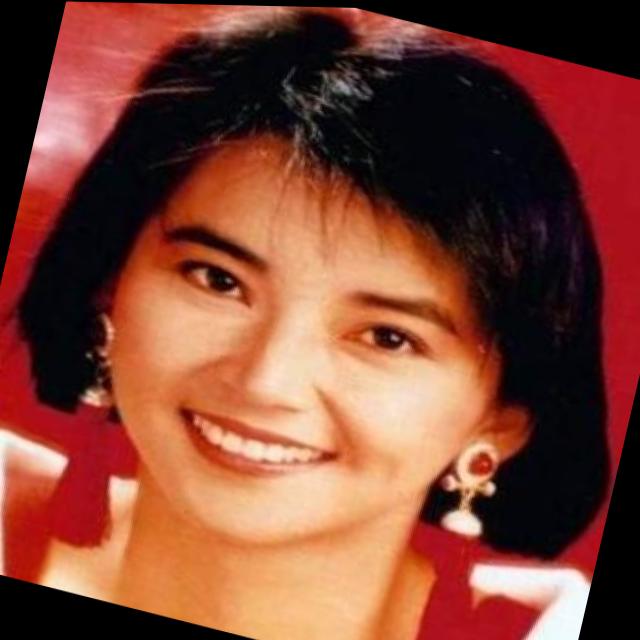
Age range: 21-44